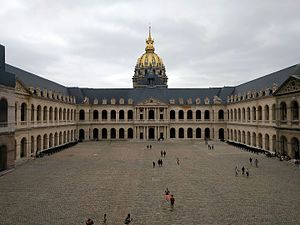
Musée de l'Armée
Musée de l'Armée er Frankrigs nationale militærmuseum. Det ligger på Les Invalides i 7. arrondissement i Paris. Museet blev etableret i 1905 ved en sammenlægning af Musée d'Artillerie og Musée Historique de l'Armée. Musée de l'Armée har syv primære adresser og afdelinger, der indeholder museets samlinger, der rummer genstande fra antikken og frem til 1900-tallet.